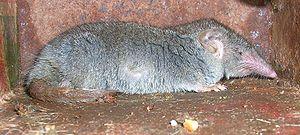
Voici la liste des espèces mammifères signalées en Chine. Il y a 495 espèces de mammifères en Chine, dont 13 sont en danger critique d'extinction, 24 sont en danger, 47 sont vulnérables, et 7 sont quasi menacées. Trois des espèces listées pour la Chine sont considérées comme éteintes.
Suncus est un genre appartenant à l'ordre des insectivores de la famille des Soricidae. Ce sont des sortes de musaraignes appelées aussi Pachyures.
La Grande Pachyure ou Musaraigne des maisons est une espèce de mammifères insectivores de la famille des Soricidae. Cette musaraigne originaire d'Inde s'est répandue un peu partout en Asie et jusqu'en Afrique.